Edward Berry

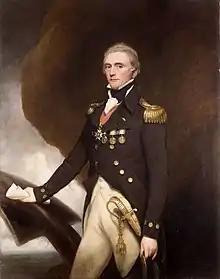
Rear-Admiral of the White Sir Edward Berry, 1st Baronet

Rear-Admiral Sir Edward Berry, 1st Baronet, KCB (17 April 1768 – 13 February 1831) was a British Royal Navy officer primarily known for his role as flag captain of Rear Admiral Horatio Nelson's ship HMS "Vanguard" at the Battle of the Nile, prior to his knighthood in 1798. He had a long and prestigious naval career and also commanded HMS "Agamemnon" at the Battle of Trafalgar.